Adeline Knapp

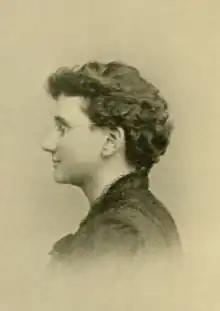

Adeline E. "Delle" Knapp (March 14, 1860 – June 6, 1909) was an American journalist, author, social activist, environmentalist and educator, who is today remembered largely for her relationship with Charlotte Perkins Gilman, which was likely romantic. In her lifetime, Knapp was known as a fixture of the turn-of-the-century San Francisco Bay Area literary scene. An outspoken writer who often addressed controversial topics in her columns for "The San Francisco Call", Knapp wrote on a wide range of subjects from livestock to the Annexation of Hawaii.